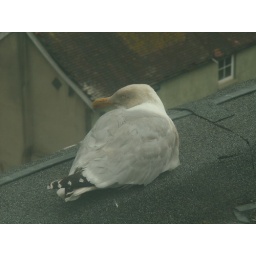
DD1 was fascinated by the seagulls sitting on the roof outside our bedroom window